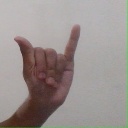
अक्षर: य